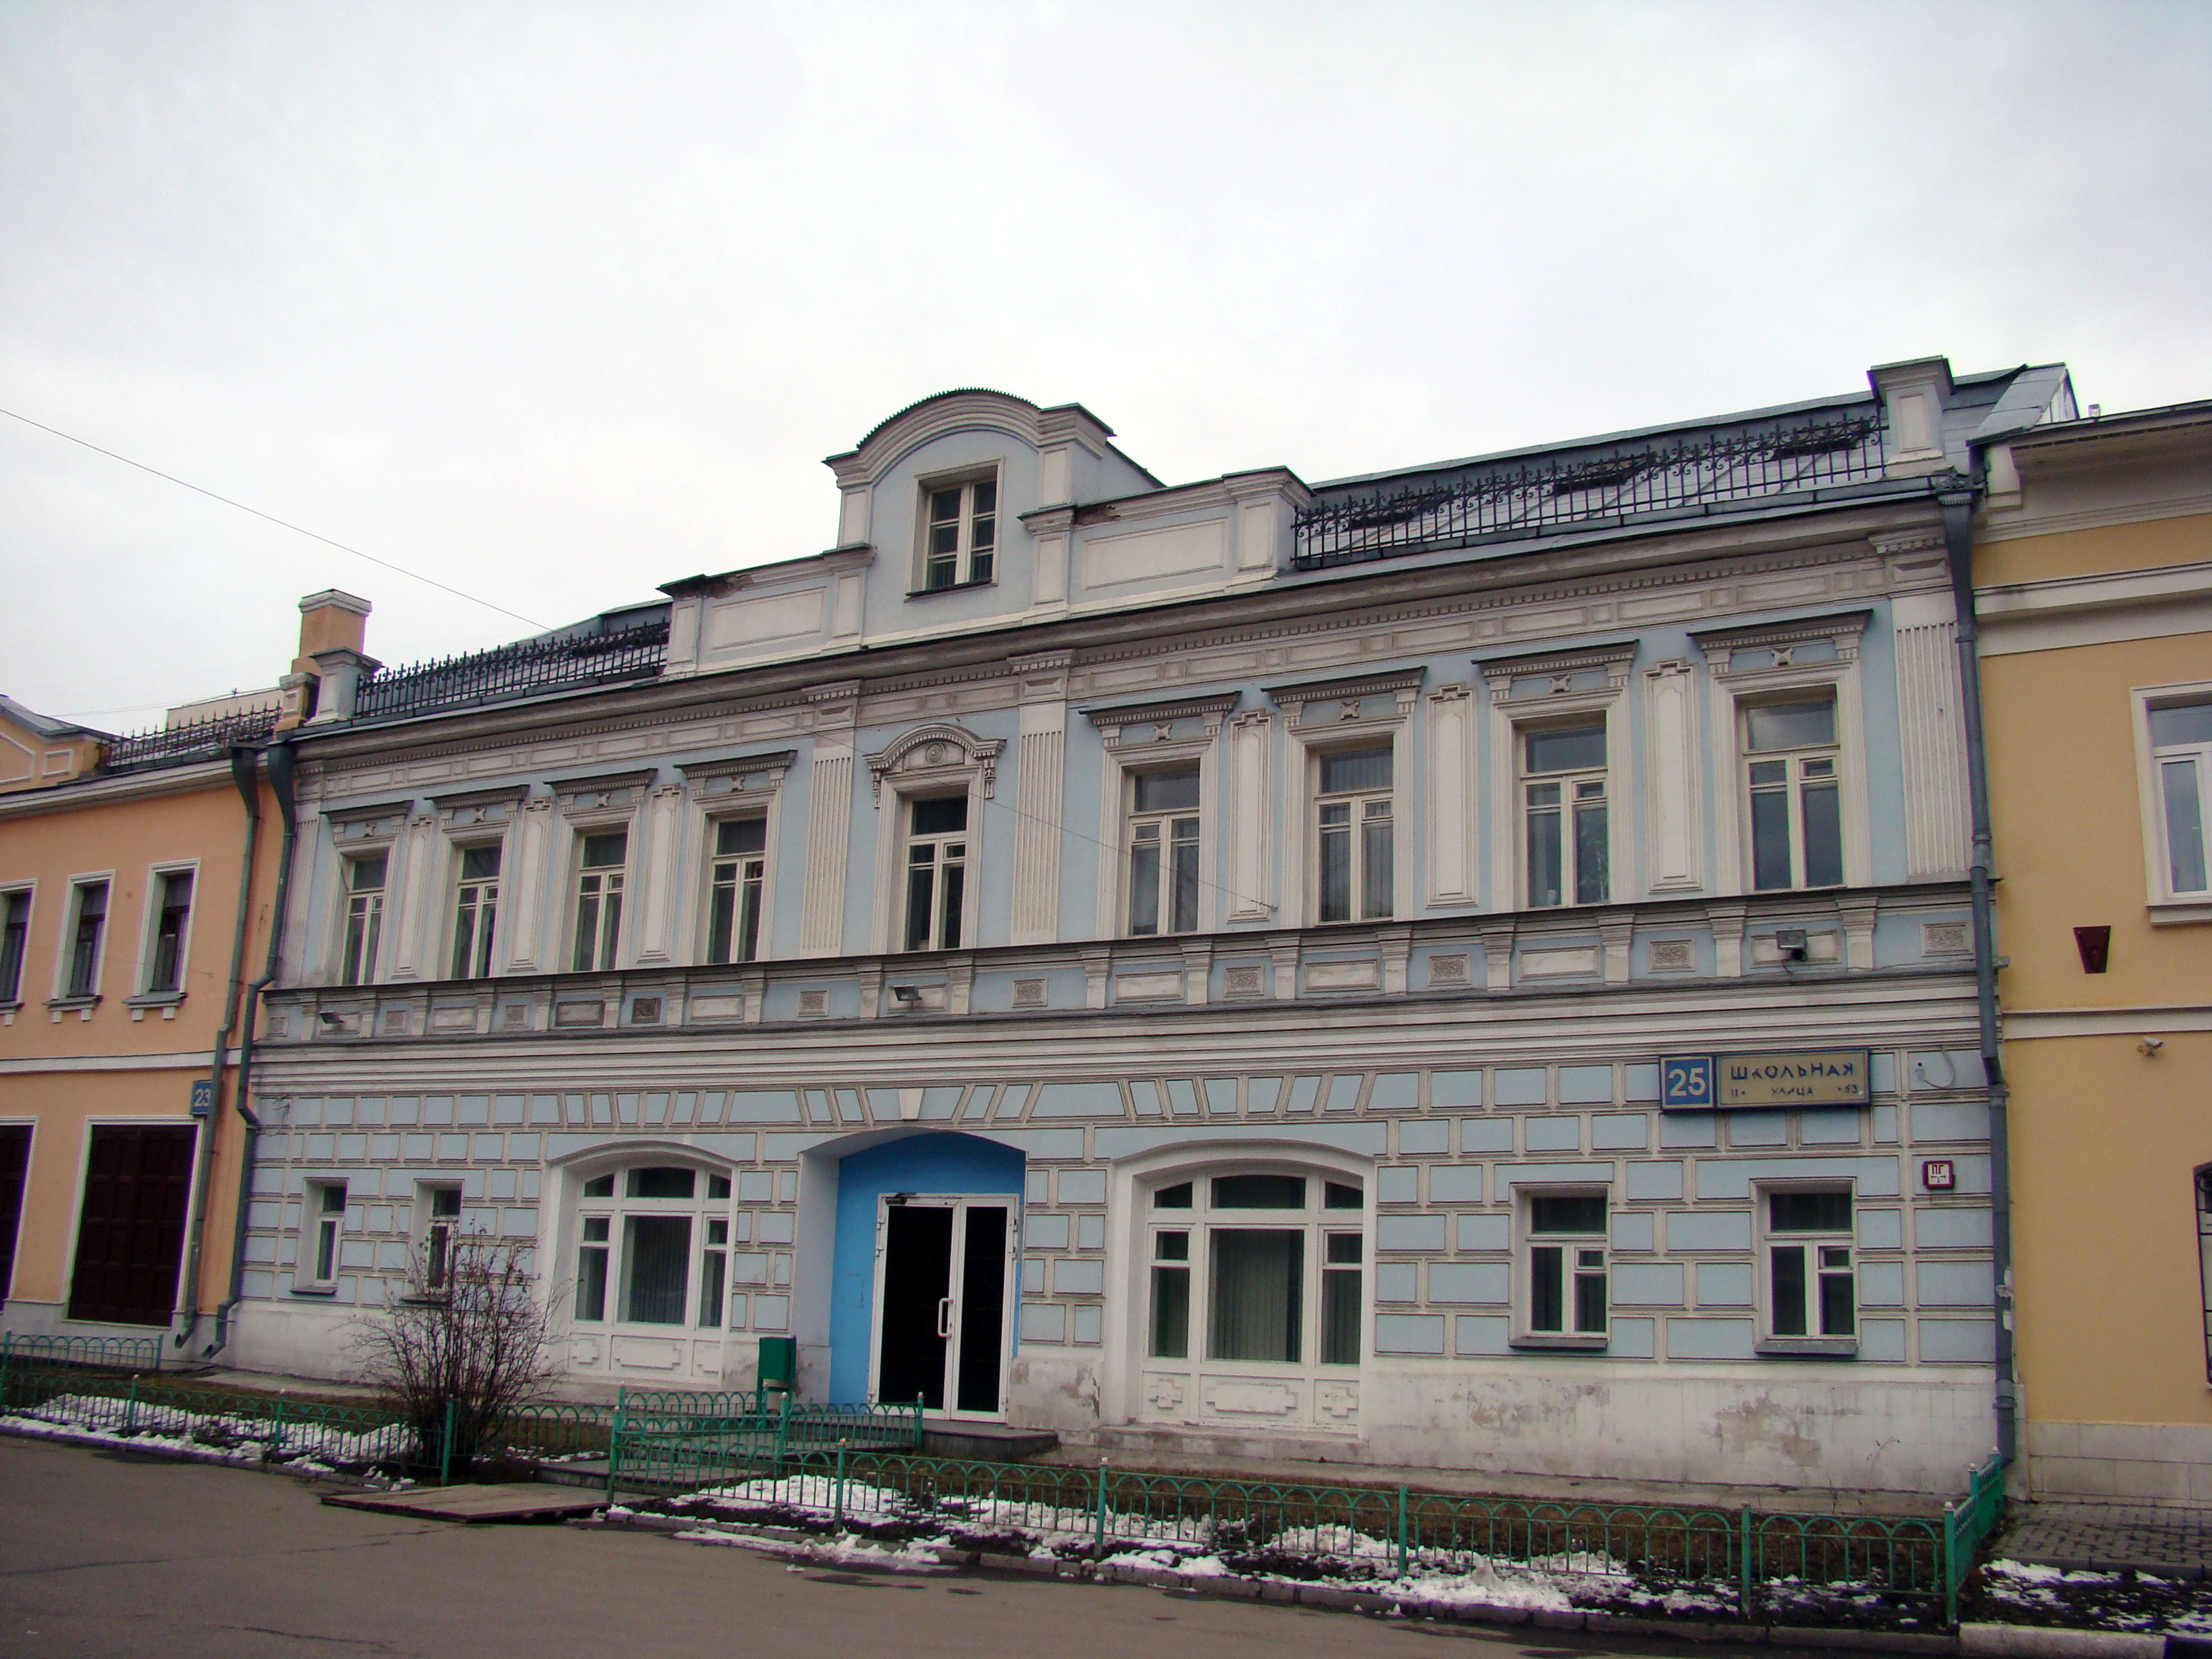
architecture, mansion, house, town, building, palace, city, home, cityscape, facade, property, synagogue, sony, moscow, estate, russia, cityscapes, moskau, moscou, dsc, h9, dsch9, neighbourhood, residential area